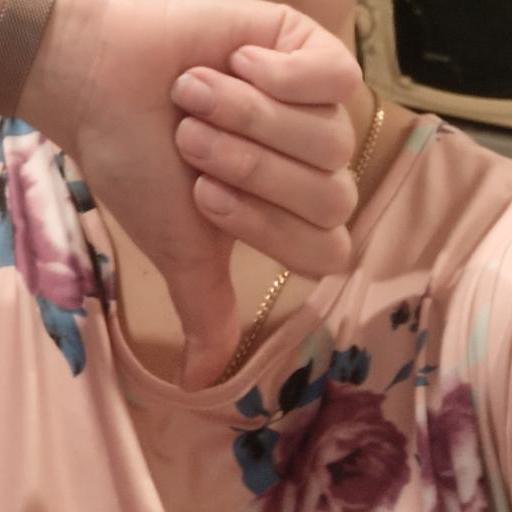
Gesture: dislike